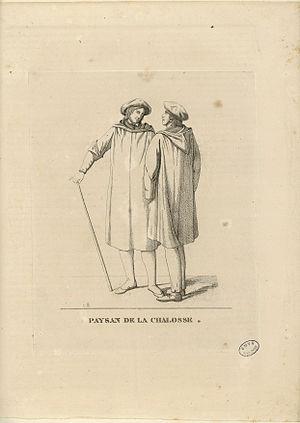
Fait partie d'un recueil des 36 premiers numéros du Pélerin, chaque numéro étant accompagné d'une gravure Ancely, René (1876 - 1966). Possesseur
La Chalosse est un terroir de Gascogne, situé au sud du département français des Landes.